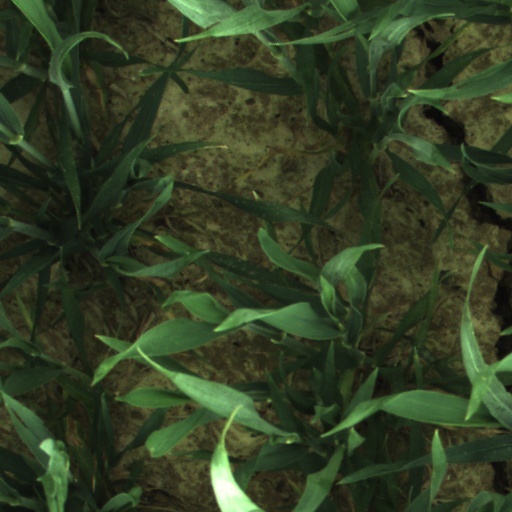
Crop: wheat